Minnehaha Park (Minneapolis)

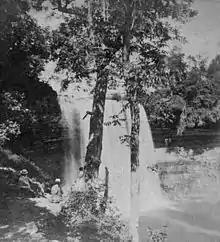
Minnehaha Falls, c. 1860

Minnehaha Park is situated on the banks of the Mississippi River within the Minnehaha Historic District. Located between Hiawatha Avenue and the Minnehaha Parkway, the park includes Minnehaha Creek with its falls and glen. The 167-acre park is divided into two main portions: an upper section above the falls, with grassy open areas like many other city parks, and the lower 54-acre section which is for the most part allowed to maintain its natural state. The creek runs through the upper section and after it drops at the falls, it flows through the lower glen for another three-fourths of a mile.